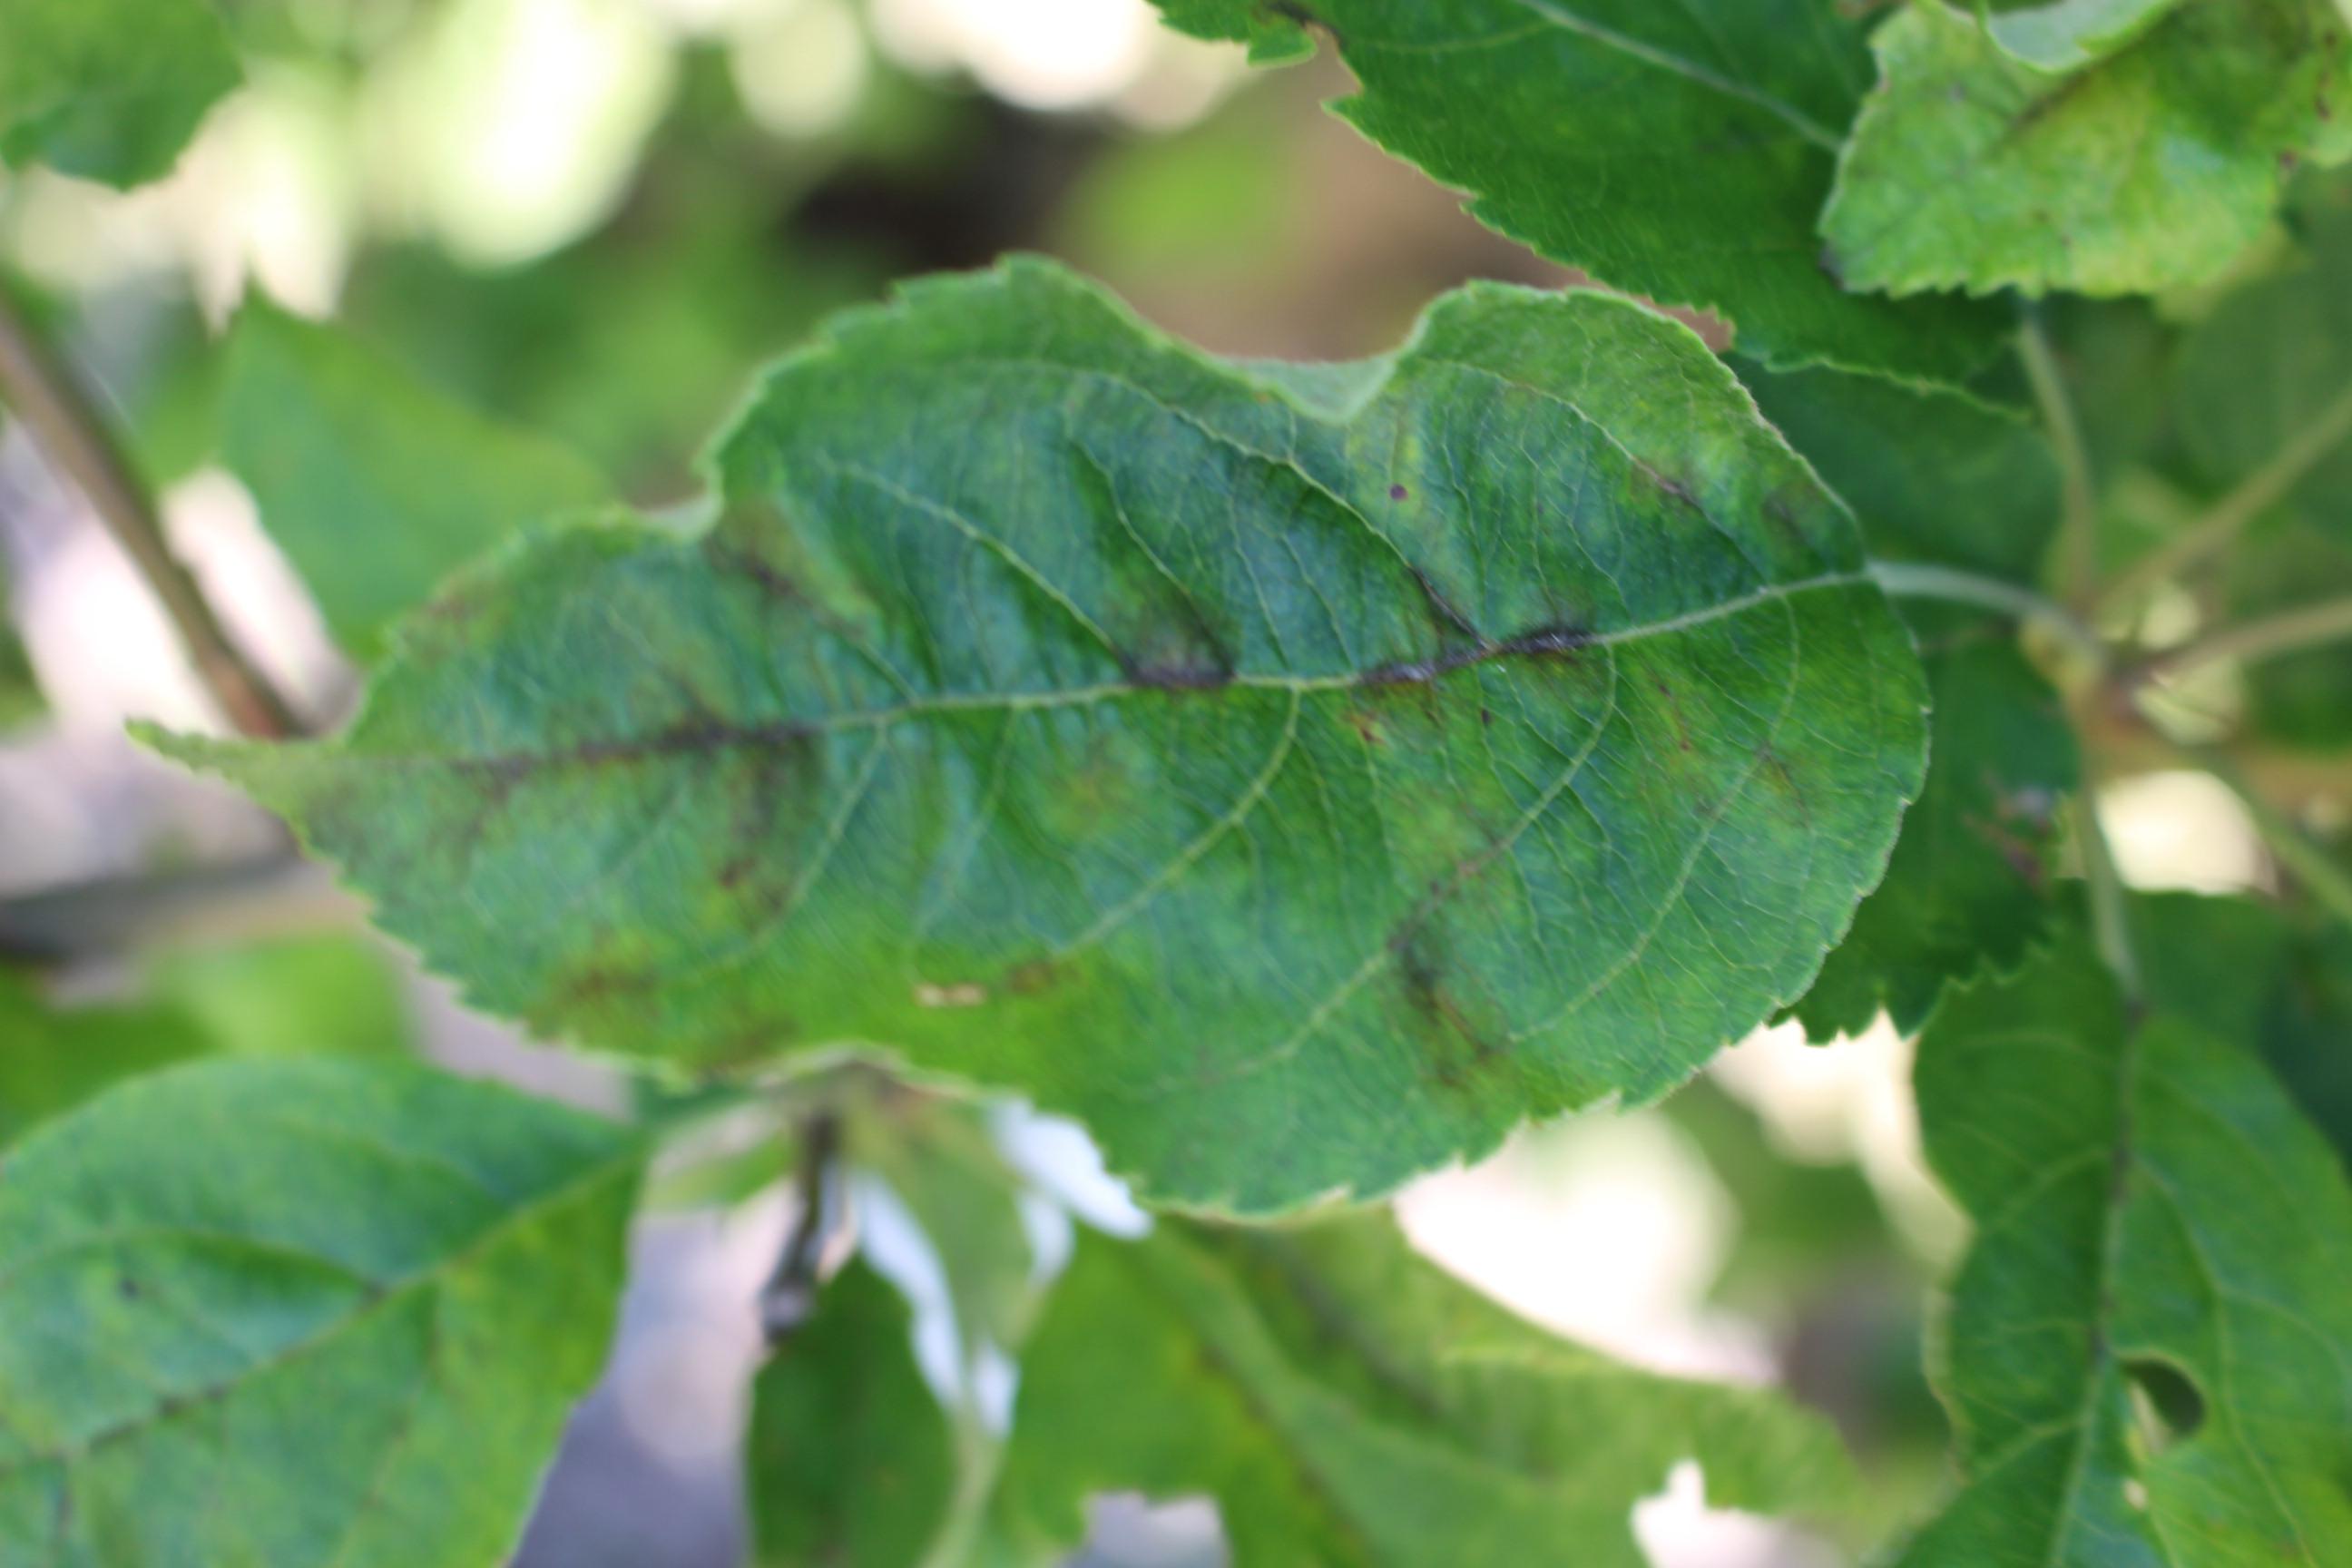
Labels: complex